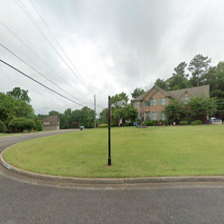
Label: streetView